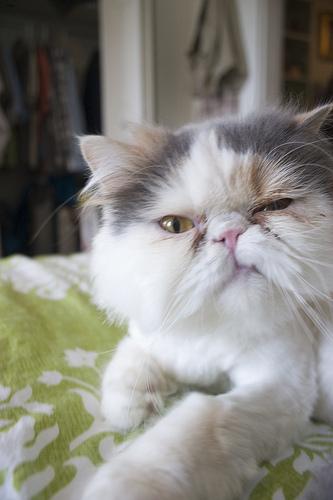
Breed: Persian